Kermit Davis

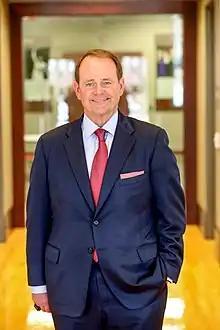

Kermit John Davis Jr. (born December 14, 1959) is an American college basketball coach who was most recently the head coach for the Ole Miss Rebels from 2018 to 2023. Prior to that, he was the head coach at Middle Tennessee for 16 seasons. His head coaching experience also includes brief stops at Idaho (twice) and Texas A&M.